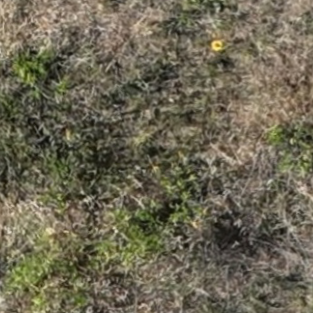
Month: july